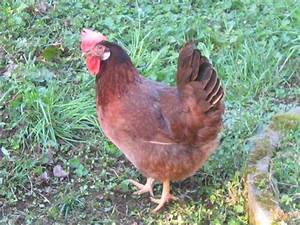
Label: chicken